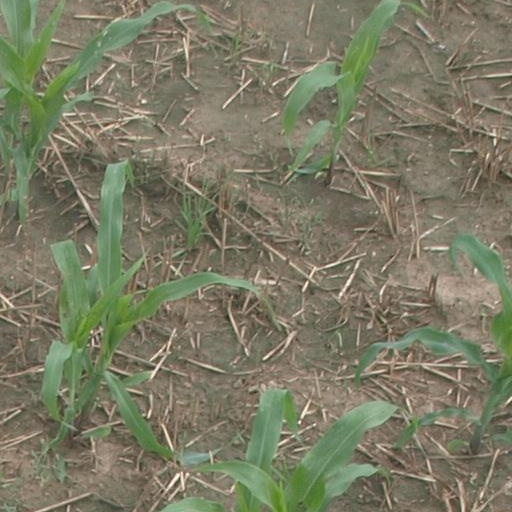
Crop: maize; corn